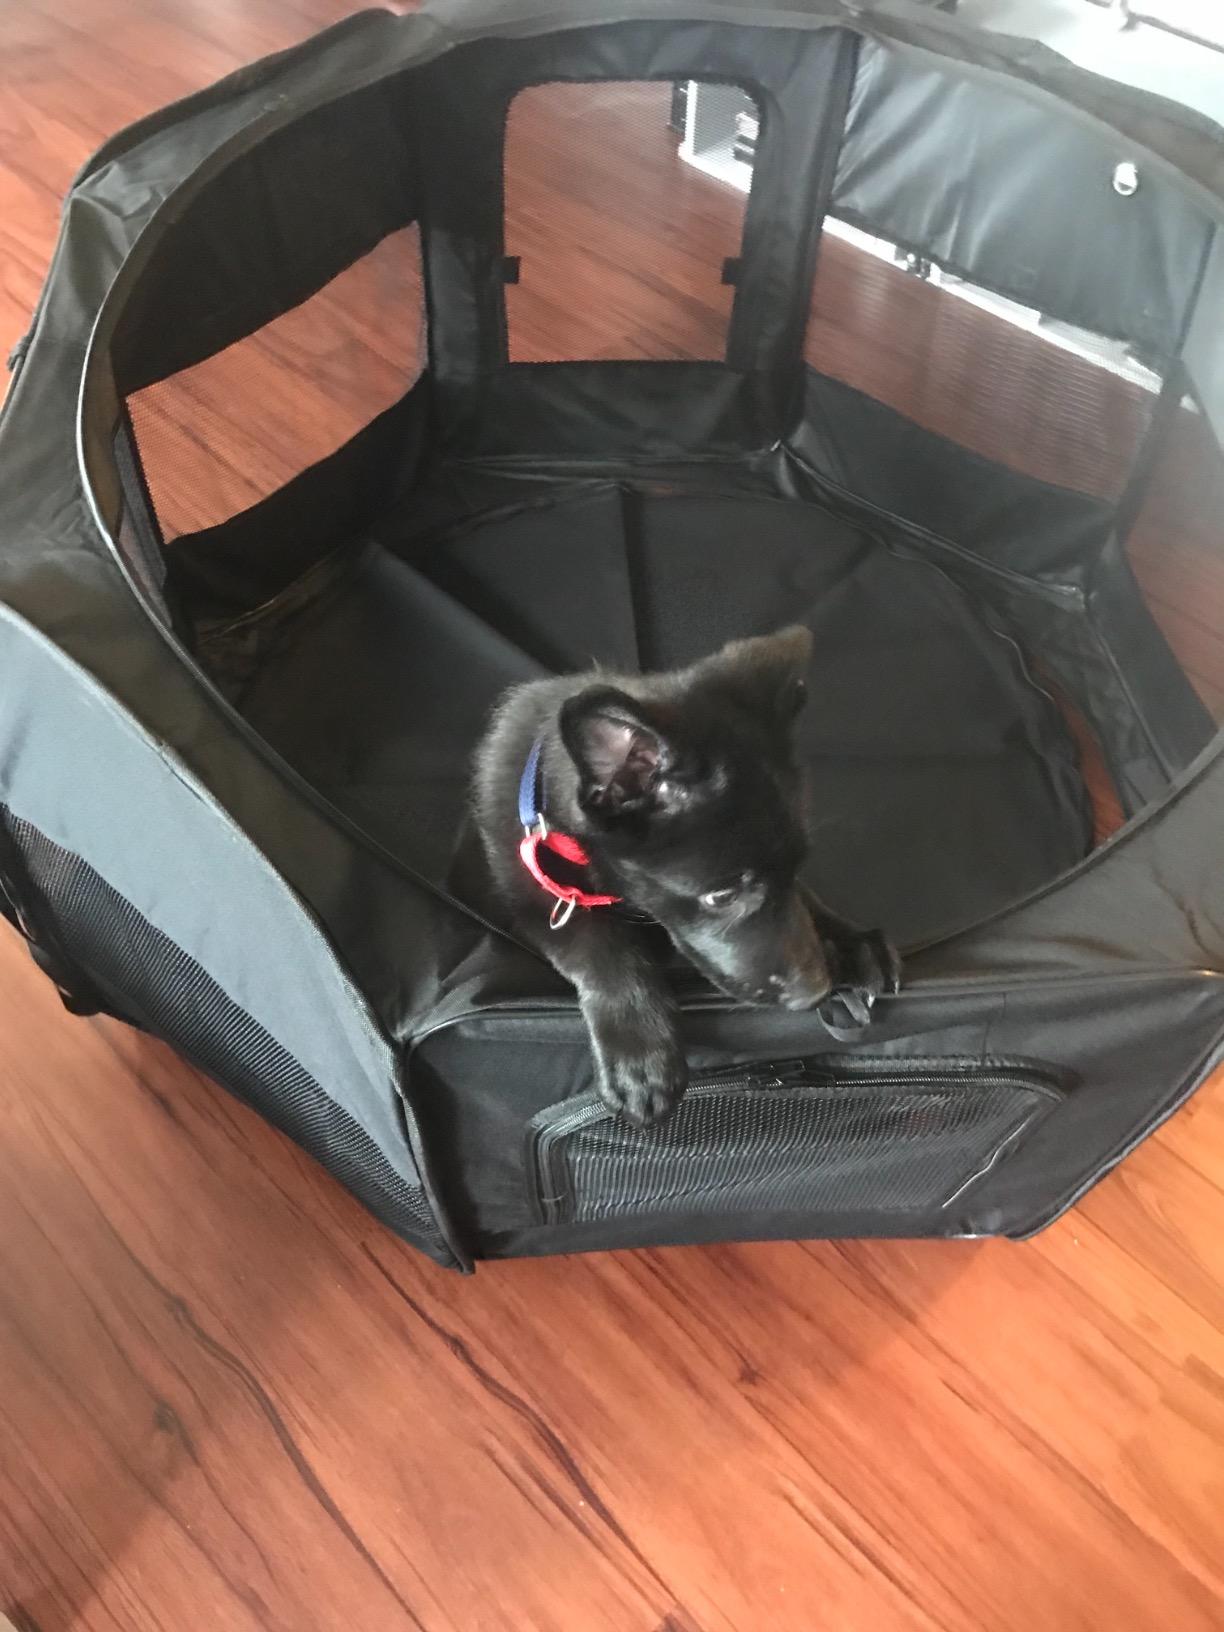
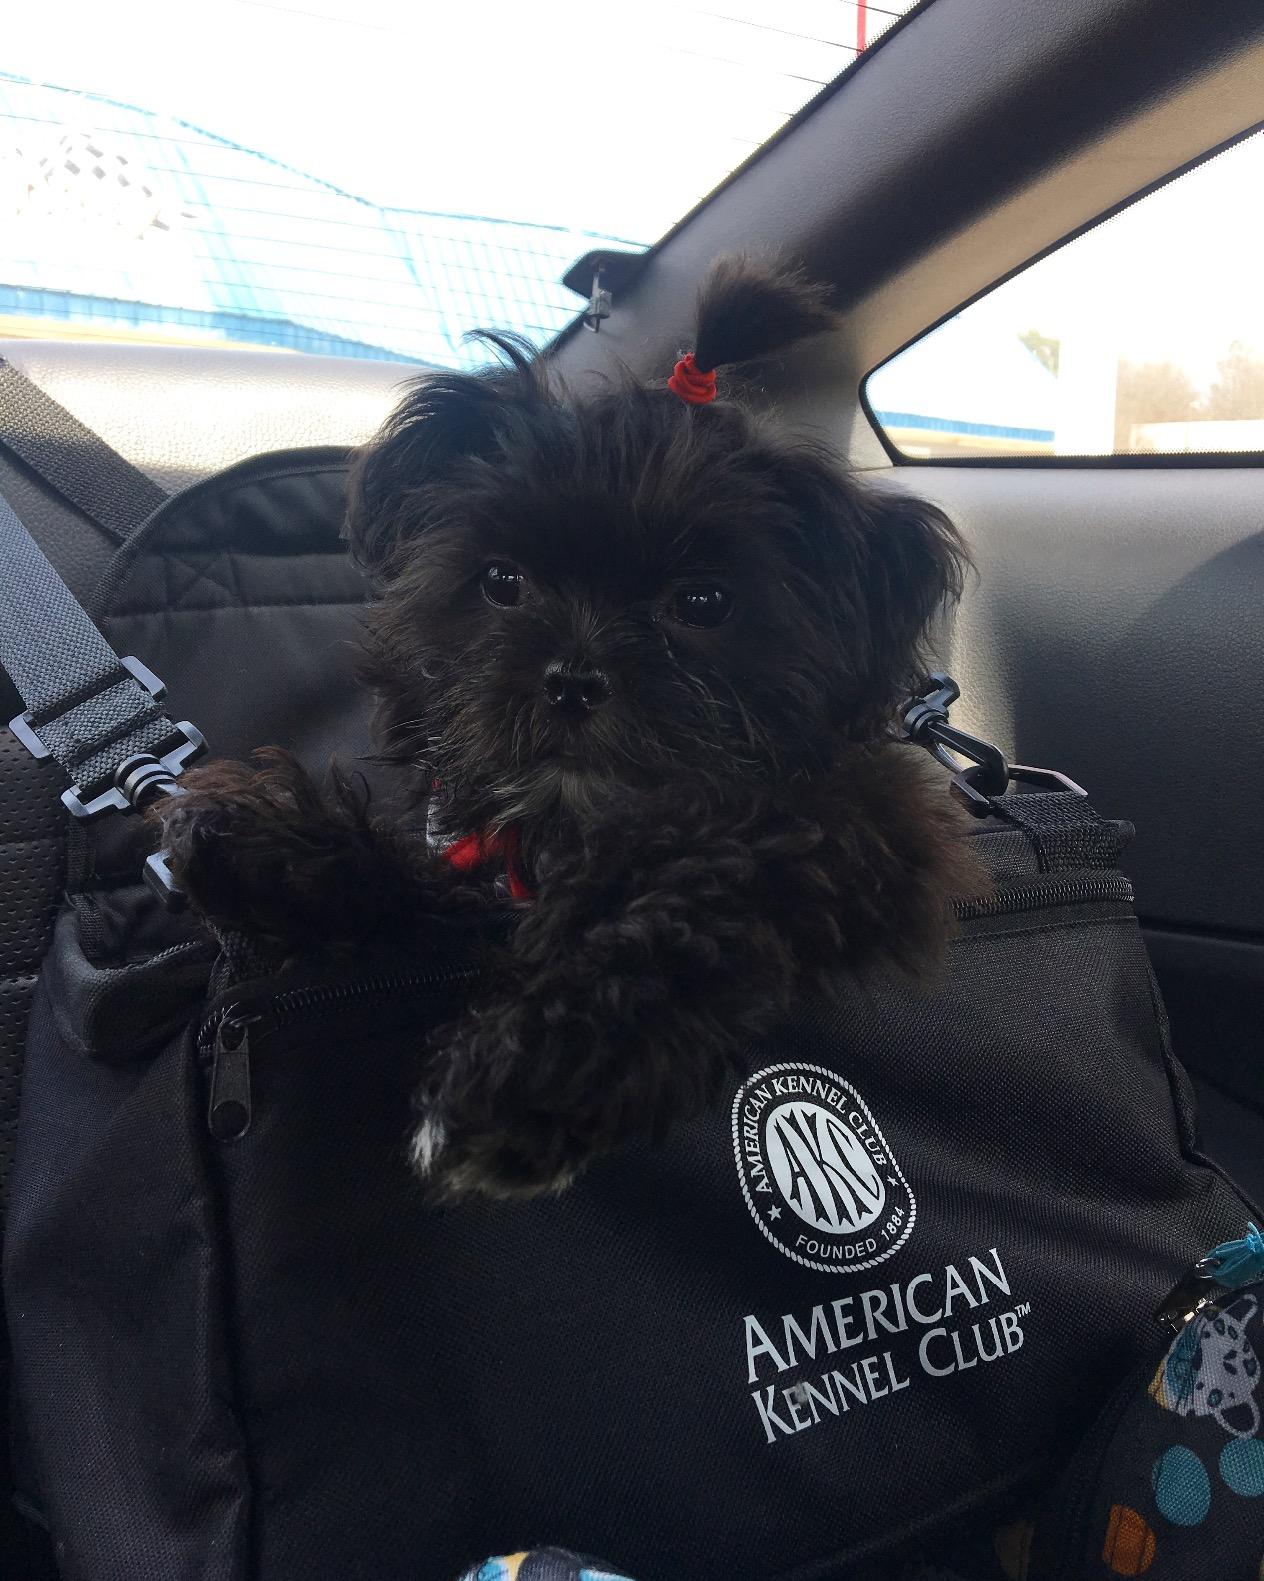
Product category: items_kennel
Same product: no